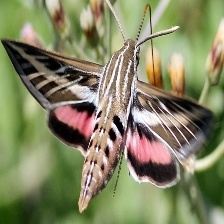
Species: WHITE LINED SPHINX MOTH